Tom Wallis

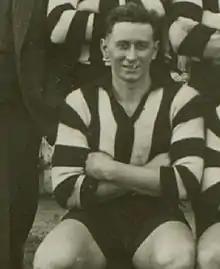
Wallis during his Collingwood career

Thomas W. Wallis (4 July 1920 – 26 November 2001) was an Australian rules footballer who played with Collingwood in the Victorian Football League (VFL).